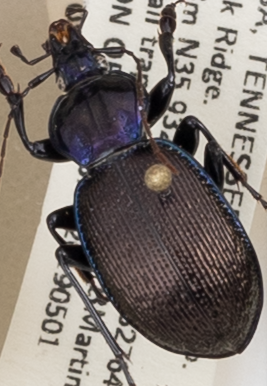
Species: Sphaeroderus stenostomus stenostomus
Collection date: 2019-05-01
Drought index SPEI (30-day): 0.206
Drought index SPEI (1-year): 2.09
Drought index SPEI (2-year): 2.09